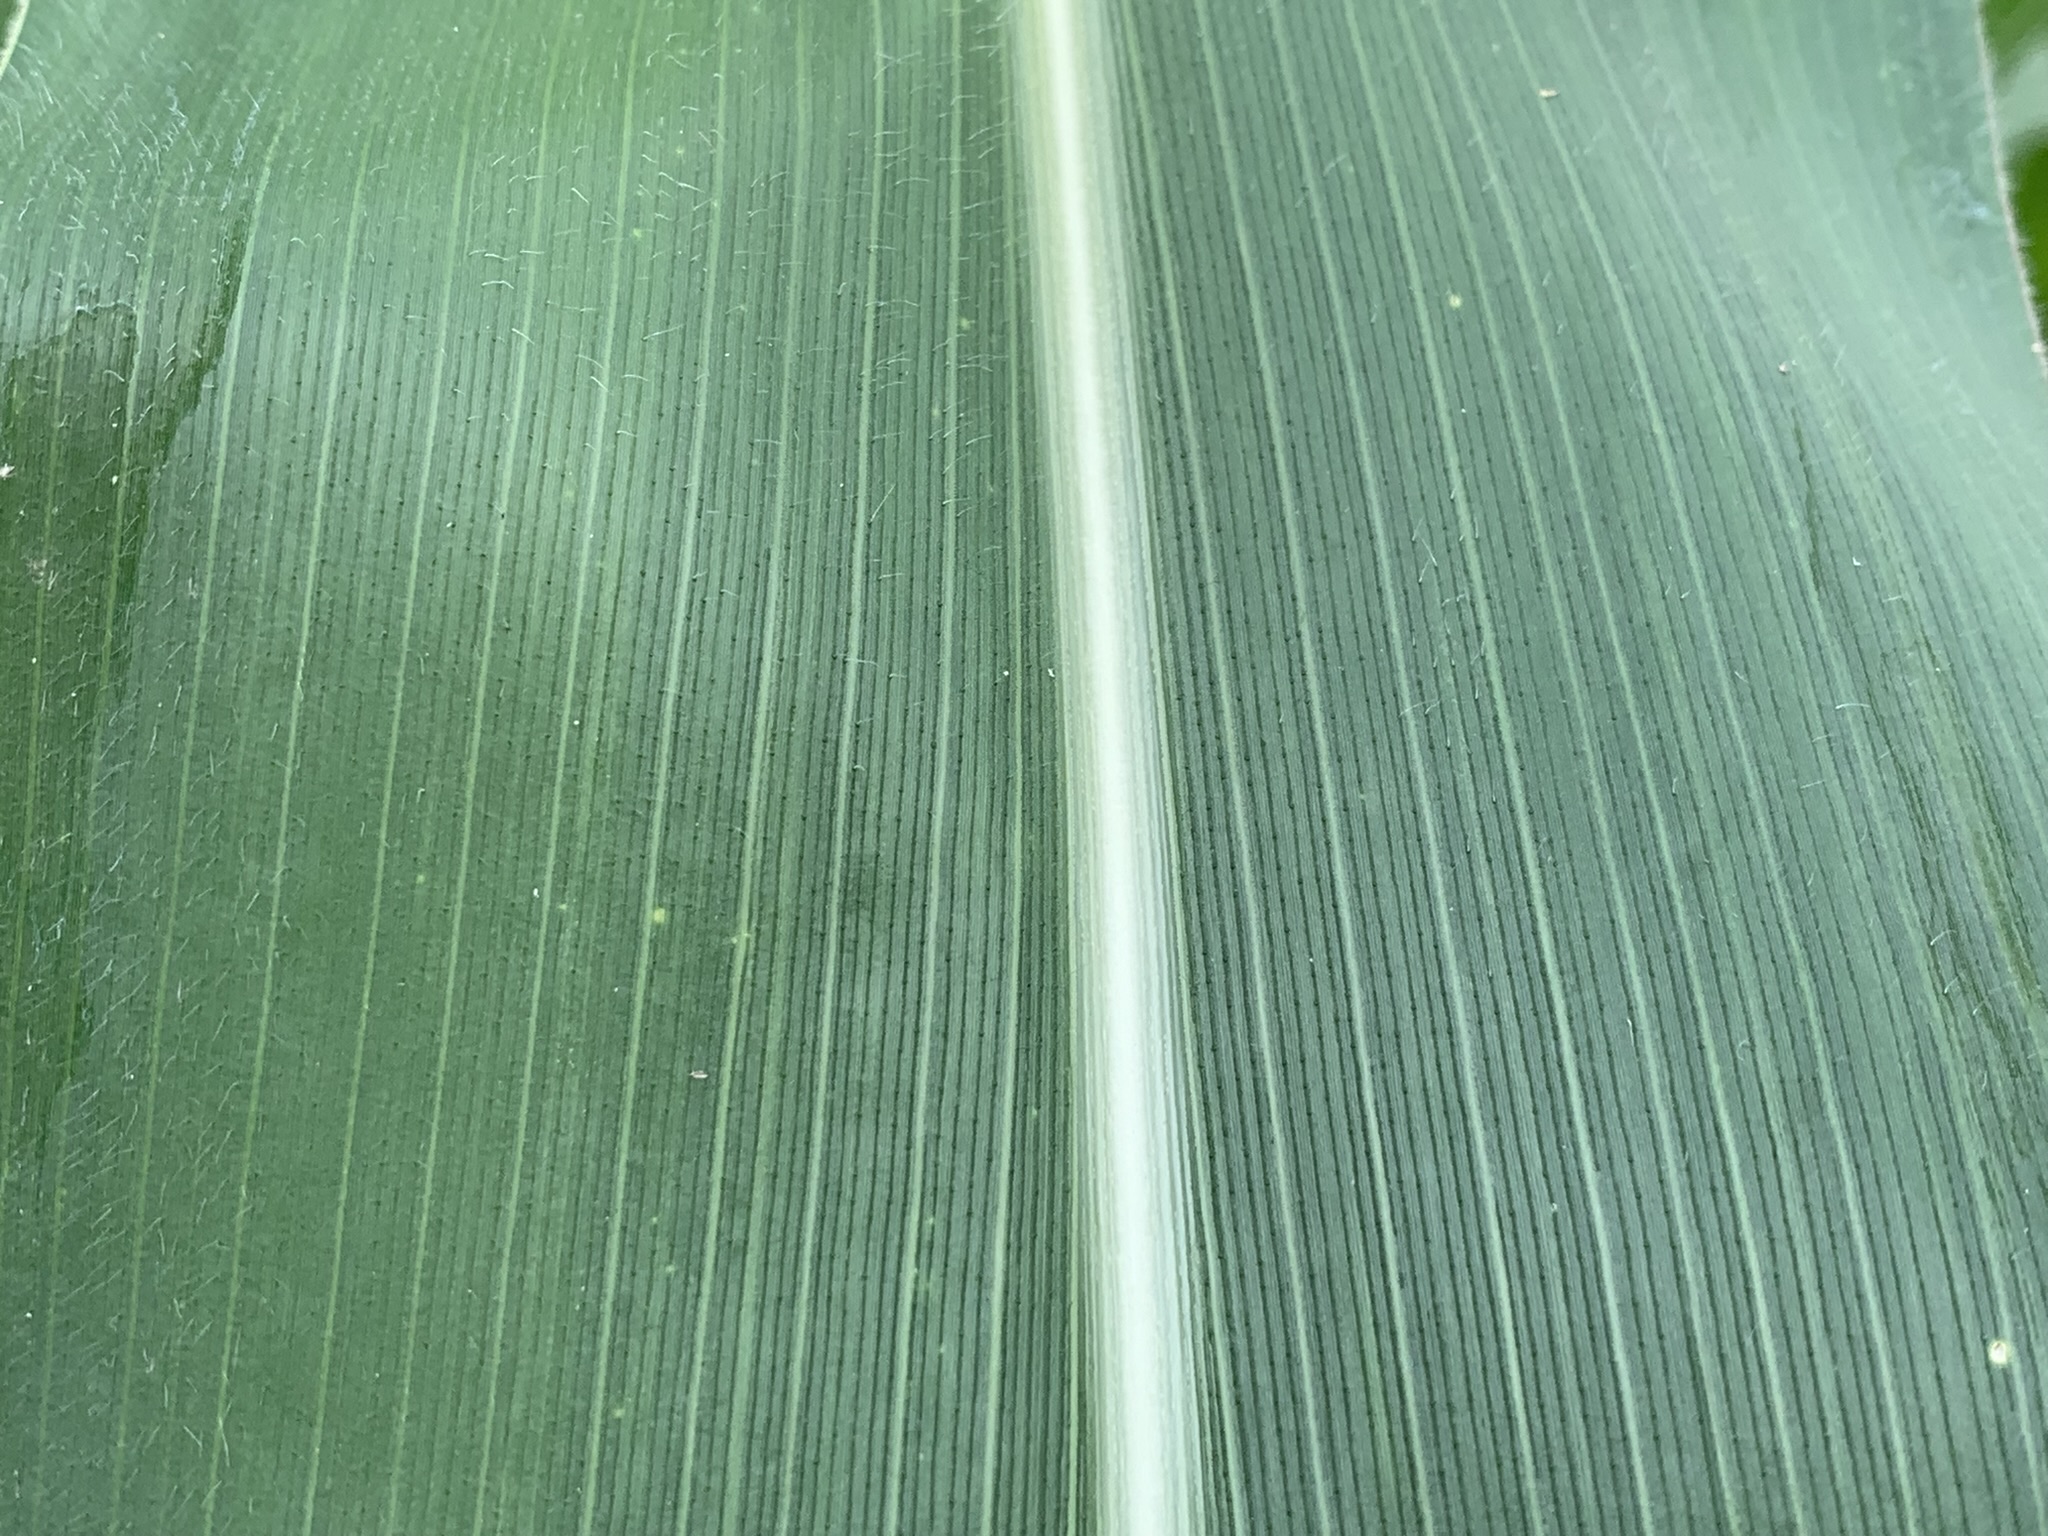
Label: Healthy